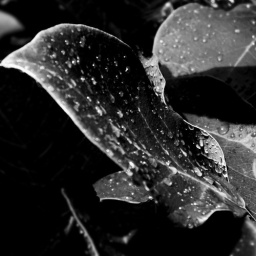
Leaves in black and white - The leaf and the water drops